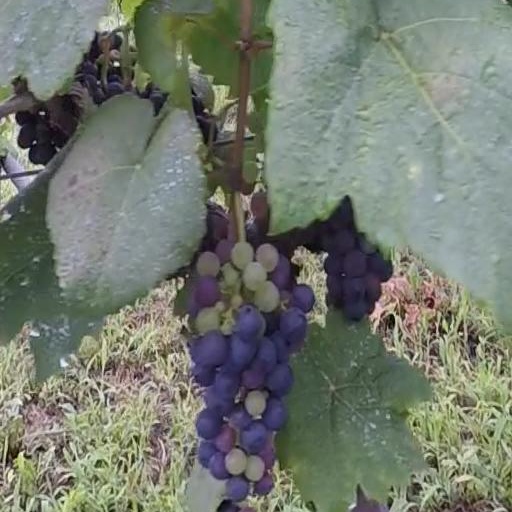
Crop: grape